Lucius Vipsanius (father of Agrippa)

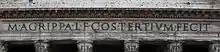
Inscription at the front of the Pantheon. It shows Lucius name in its abbreviated form "L." as part of the phrase "Lucii filius" (Lucius' son) and the lack of equivalent abbreviation "n." for "nepos" (grandson) indicates that Lucius' father was a non-citizen.

The only surviving direct attestations to Lucius are in inscriptions honoring his son Marcus where his filiation is present. For example on the Pantheon in Rome an engraving reads "M·AGRIPPA·L·F·COS·TERTIVM·FECIT": "M[arcus] Agrippa L[ucii] f[ilius] co[n]s[ul] tertium fecit" meaning "Marcus Agrippa, son of Lucius, made [this building] when consul for the third time".